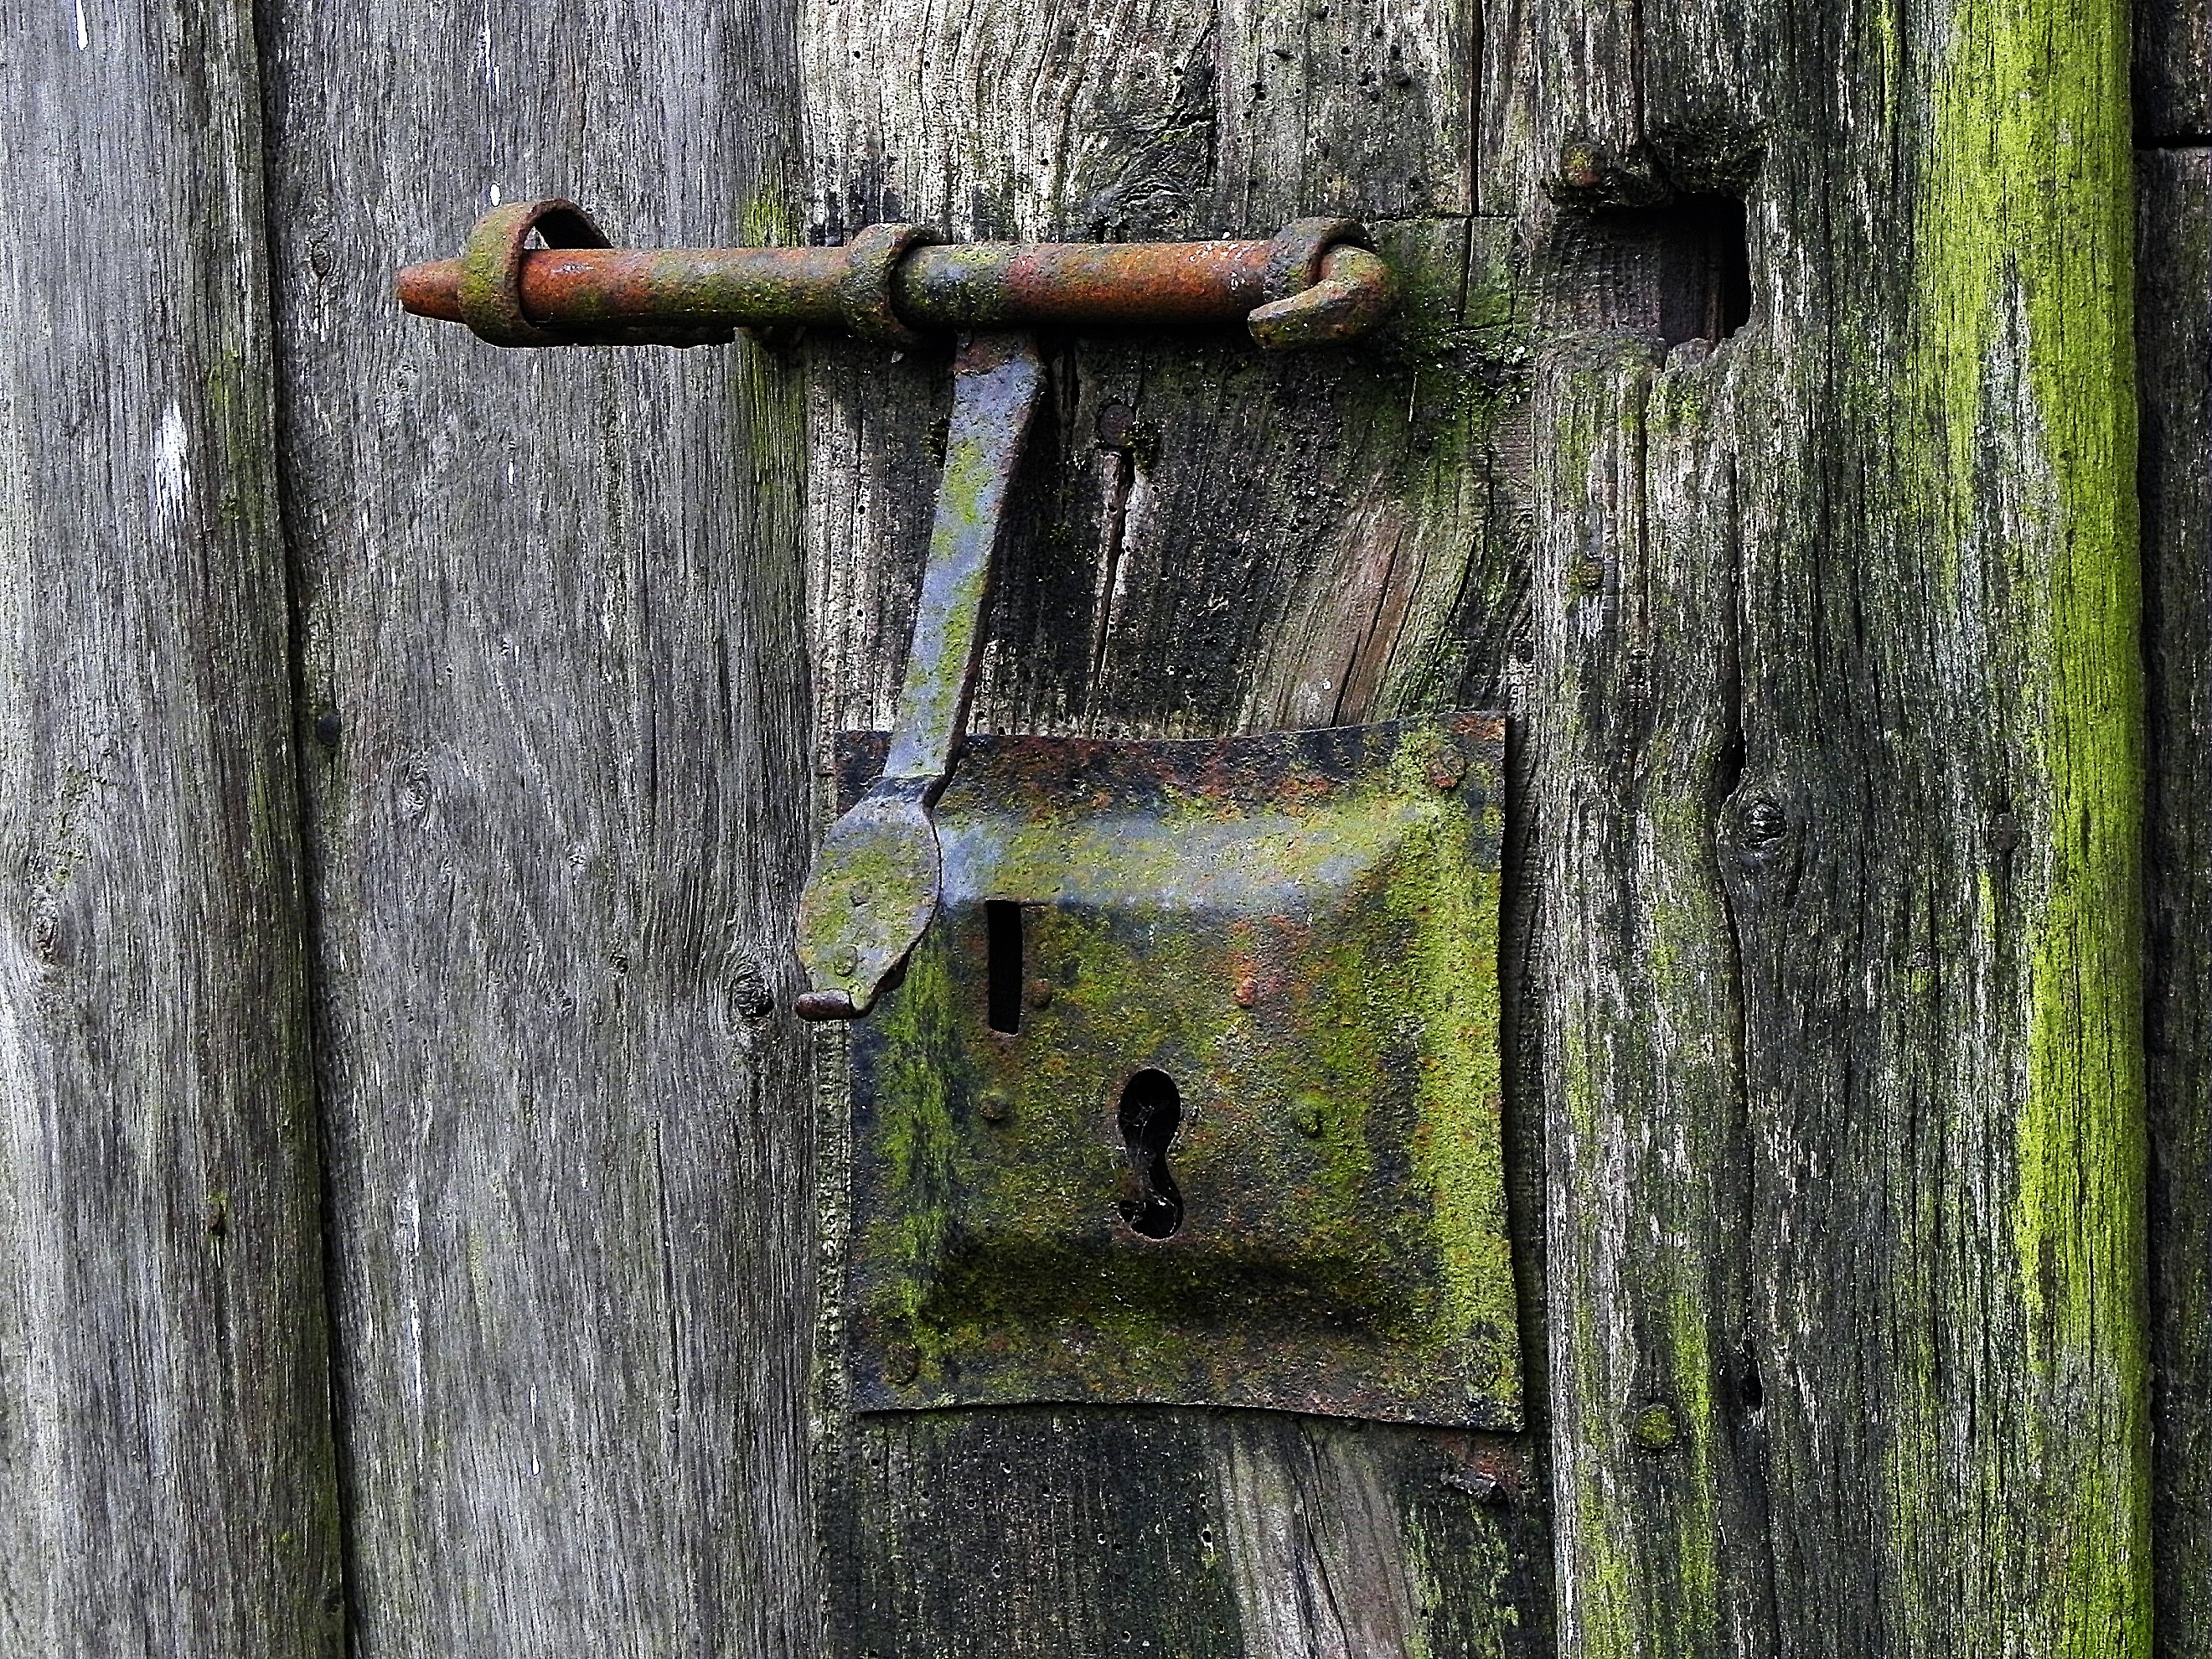
tree, wood, wall, green, ggl1, varios, some, canoneos500d, ruralgalicia, man made object